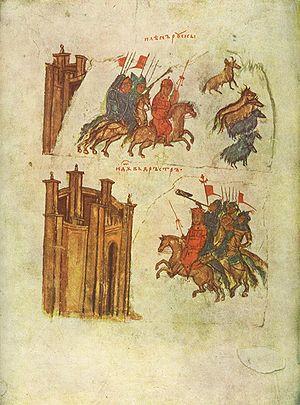
Sviatoslav Igorevitch, dit Sviatoslav le Brave, est un grand-duc de la Rus' de Kiev, de la dynastie des Riourikides, né en 942 et mort en mars 972 sur l'île de Khortytsia sur le Dniepr et qui régna de 962 à 972.
La Bataille de Dorystolon est un épisode de la guerre qui oppose les Byzantins aux Russes de 969 à 971. Elle se déroule en trois étapes : d'abord une bataille devant Dorystolon, puis le siège de Dorystolon même et une tentative de sortie des Russes se terminant par la victoire décisive de l'empereur byzantin Jean Iᵉʳ Tzimiskès sur les Russes et leurs alliés commandés par Sviatoslav Iᵉʳ.